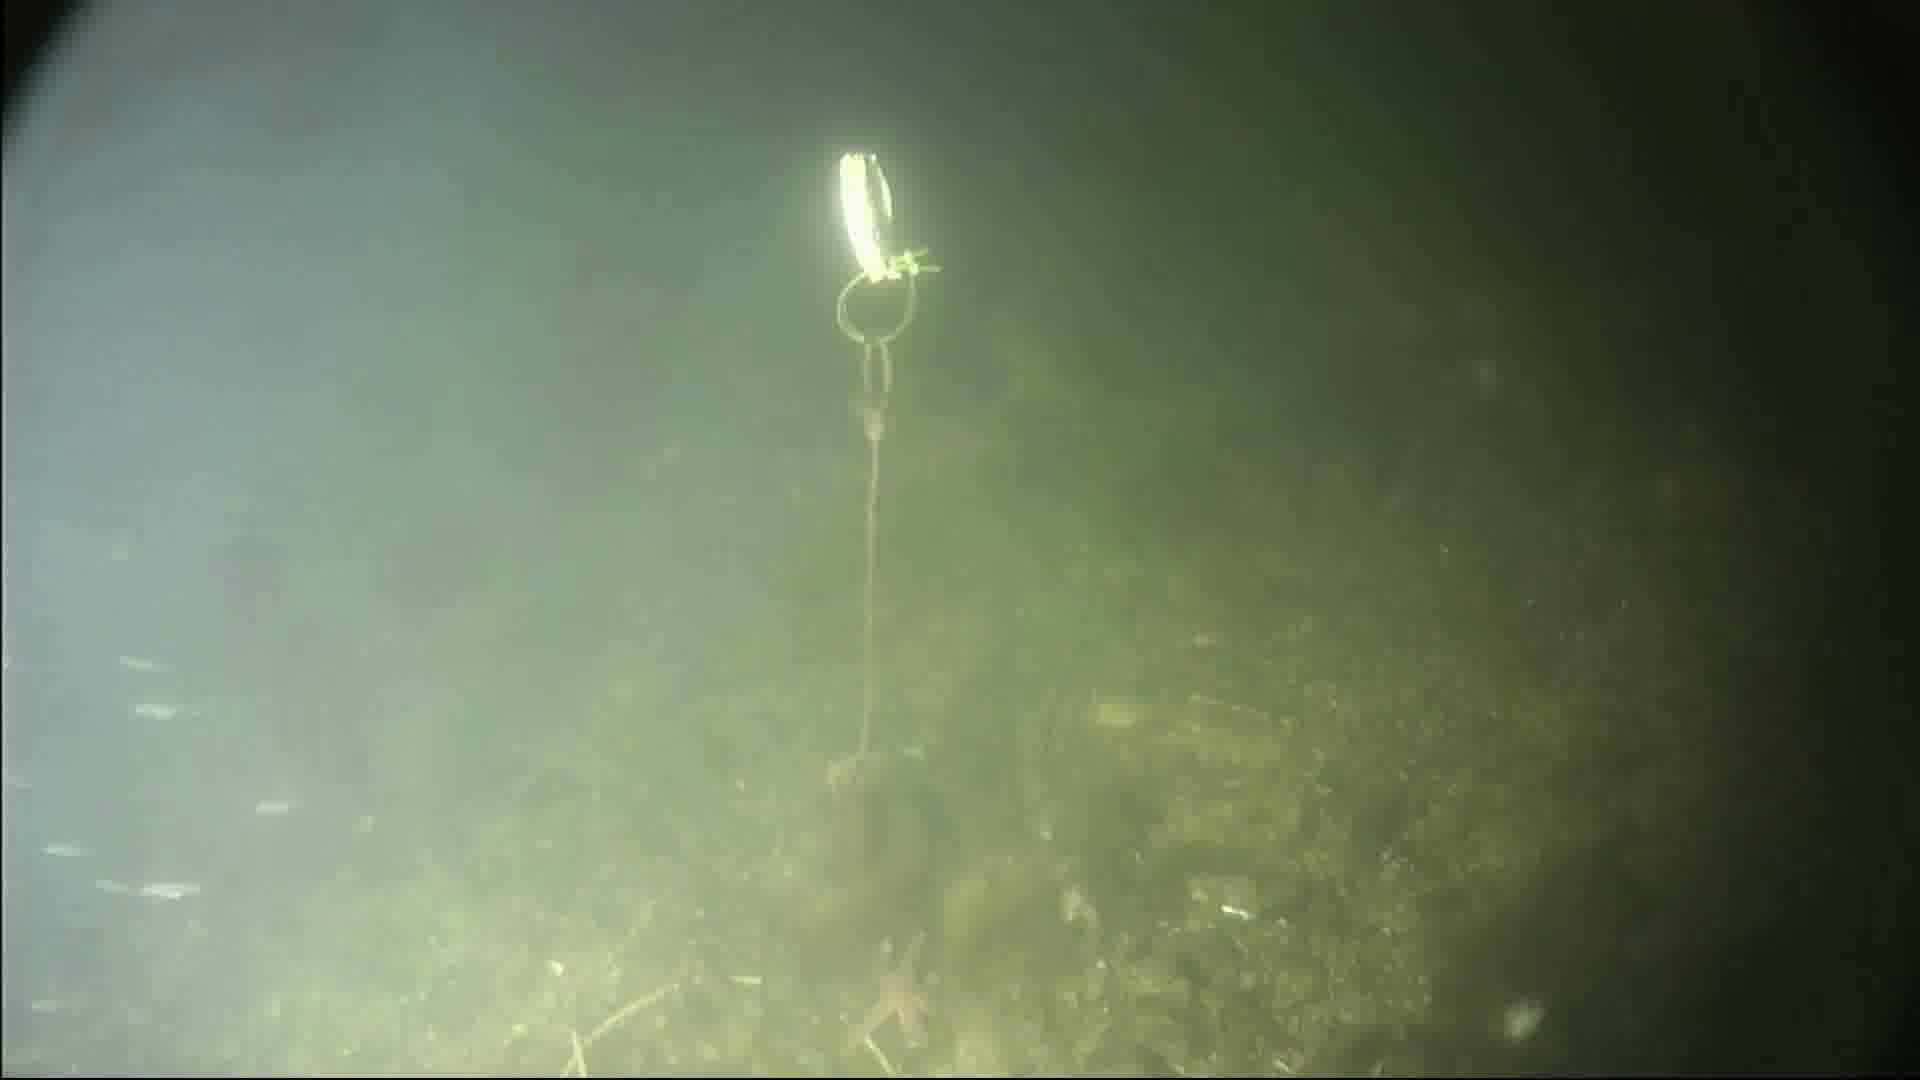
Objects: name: small_fish
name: starfish
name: crab